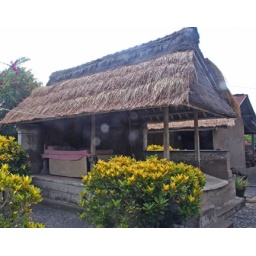
ceremonial bed in Balinese house